Yasin Öztekin

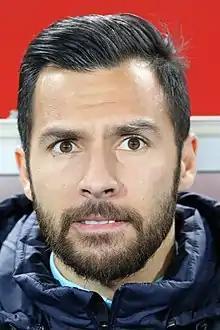
Öztekin in 2016

Yasin Öztekin (born 19 March 1987) is a Turkish professional football player who plays as a winger for Bucaspor 1928. He has previously played in Borussia Dortmund's academy and youth teams.